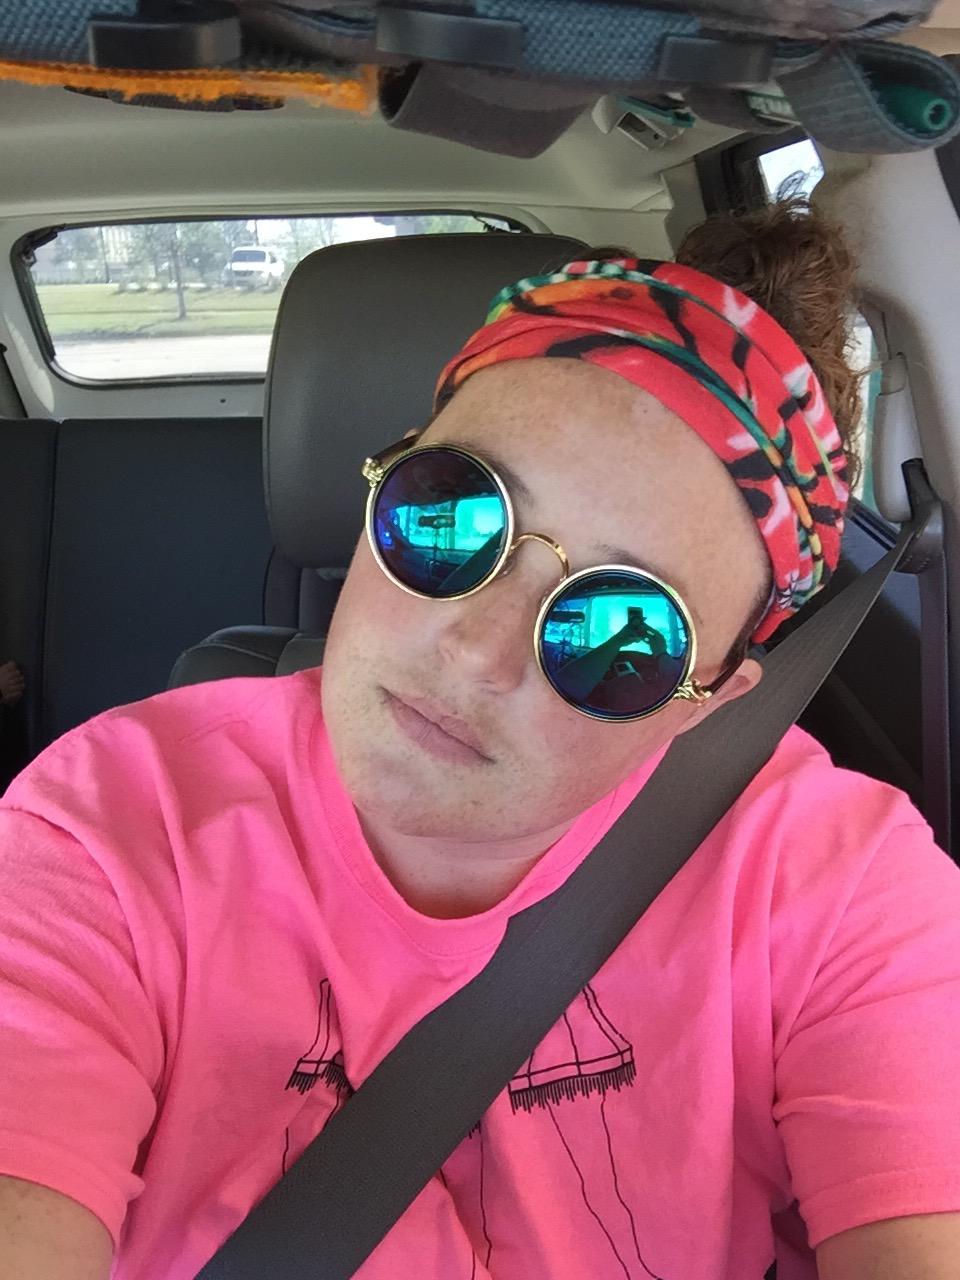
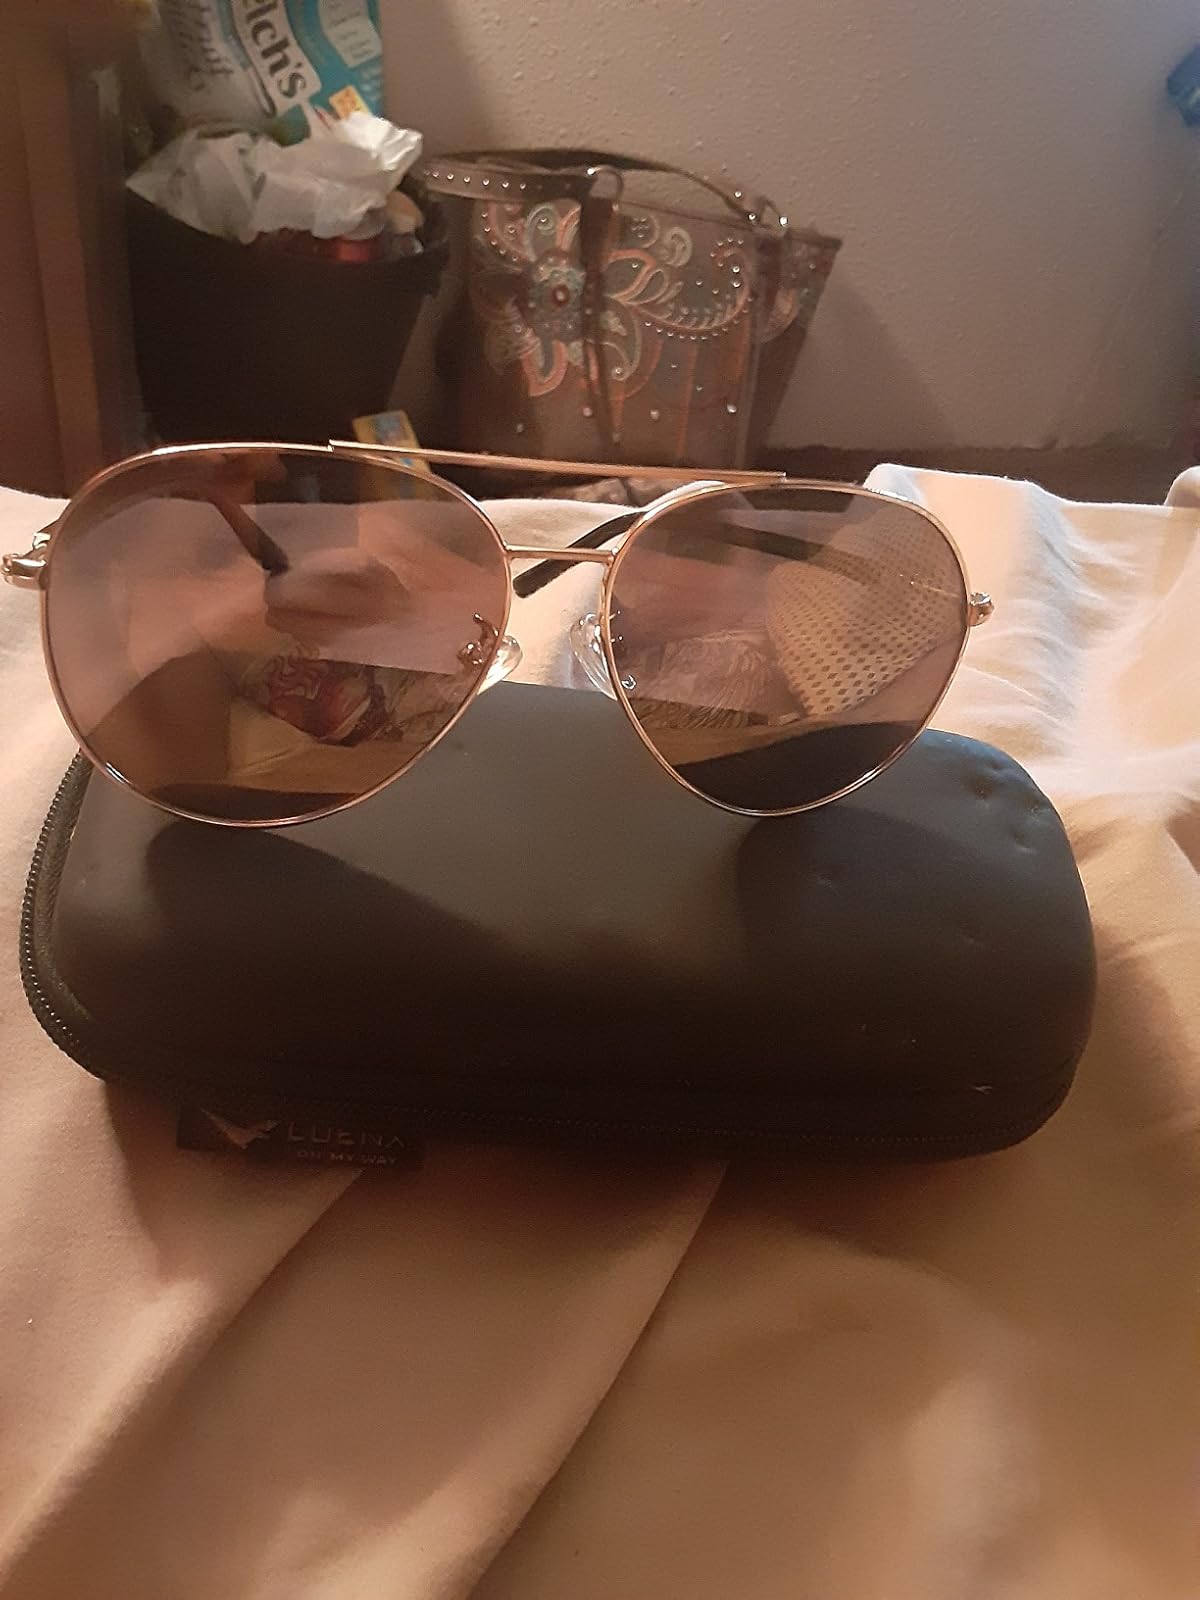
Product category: accessories_sunglasses
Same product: no